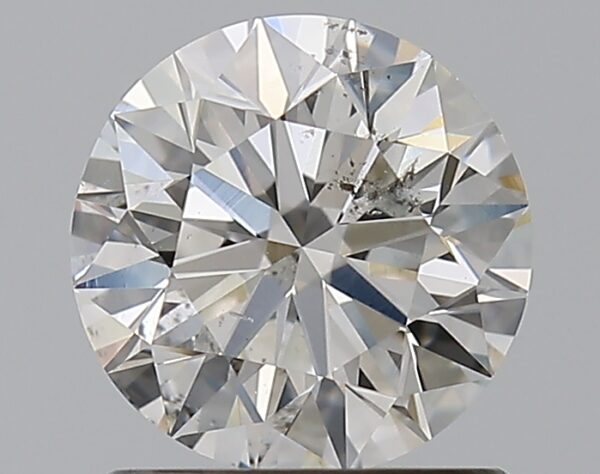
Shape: round
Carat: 1.01
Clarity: SI1
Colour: F
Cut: EX
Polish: EX
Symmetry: EX
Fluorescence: N
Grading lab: GIA
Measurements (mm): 6.35 x 6.39 x 4